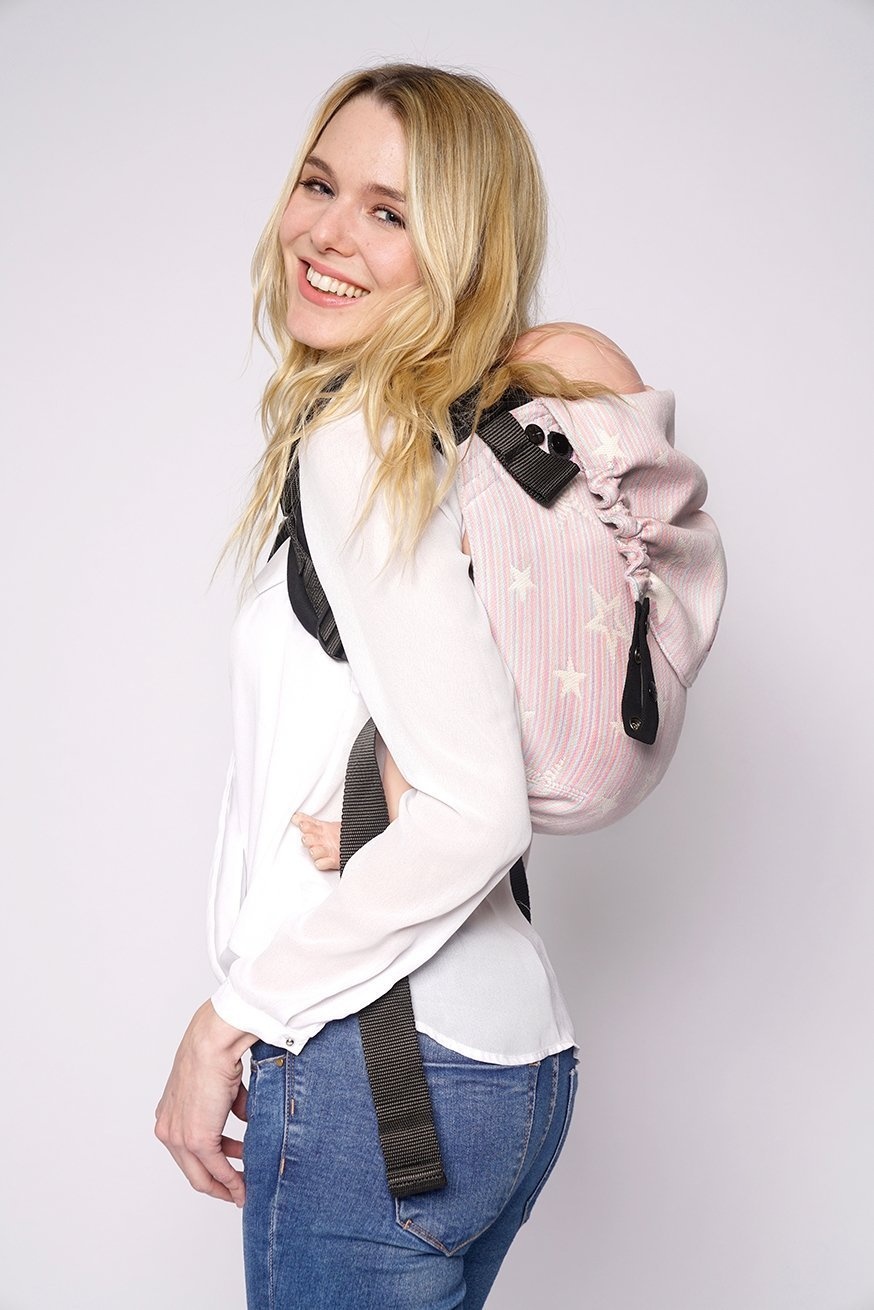
Babytrage Onbu Mila Stars
KOKADI Babytrage Onbu Toddler Mila Stars Sternendesigns gehören nach wie vor zu den beliebtesten Designs in der Mode. Sie sind zeitlose und klassische Begleiter für dich und dein Kind. Der Pastellton unserer „Onbu Mila Stars“ sieht aus wie Sternenstaub und ist besonders für kleine und große Mädchen ein echter Hit. Durch die gedeckten Farben kannst du unsere „Onbu Mila Stars“ zu all deinen Outfits kombinieren, ob mit Jeans und Sneakern oder einem leichten Sommerkleid und schönen Sandalen, du wirst immer unglaublich aussehen. „Onbu Mila Stars“ – unverwechselbar und zeitlos Du bist nach einem langen Tag müde und auch dein Kind ist erschöpft? Du hast keine Lust auf einen langen und schwierigen Weg nach Hause? Mit unserer KOKADI Onbu kannst du deinem Kind innerhalb von wenigen Sekunden Nähe, Geborgenheit und Ruhe schenken. Auf deinem Rücken wird es sich wohlfühlen und den Tag gelassen ausklingen lassen. Dadurch kannst auch du dich entspannen und die Nähe zu deinem Kind wird dich strahlen lassen.
Brand: KOKADI
Category: Baby & Toddler > Baby Transport > Baby Carriers > Mei Tai Carriers